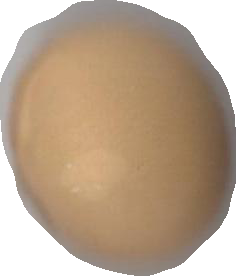
Variety: Grobogan